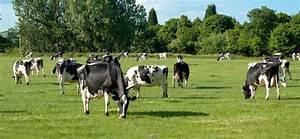
cow